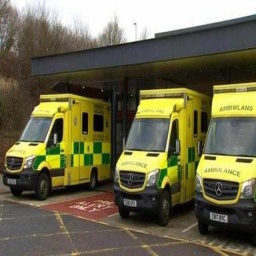
Label: ambulance